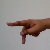
The image shows a hand gesture representing the letter 'P' in Indian Sign Language.